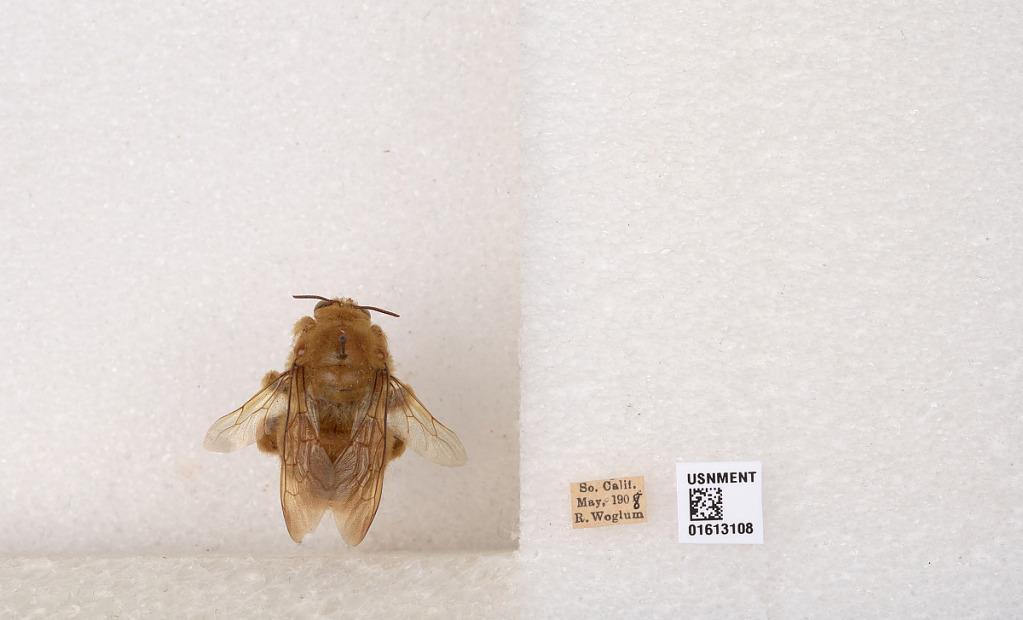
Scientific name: Xylocopa (Neoxylocopa) varipuncta Patton
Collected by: R. Woglum
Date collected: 1908-5-1
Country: United States
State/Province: California
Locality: Southern California